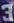
Number: 3